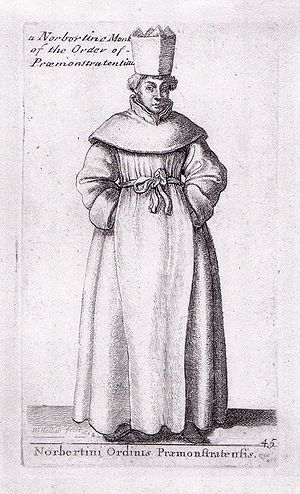
Præmonstratenserordenen
Ordensdragt fra 1700'tallet
Præmonstratenserordenen er en munkeorden, der blev grundlagt af Sankt Norbert. Han grundlagde omkring 1120 klosteret Prémontré i nærheden af Laon i Nordfrankrig. Hensigten var at forene munkenes udadvendte liv med prædiken og sjælesorg med augustinerreglens mere indadvendte. Ordenen blev stadfæstet af pave Honorius 2. 1126 og fik hurtigt stor udbredelse især i det nordøstlige Tyskland, hvor den arbejdede for kristendommens udbredelse blandt venderne. Ordenen blev bragt til Danmark af Ærkebiskop Eskil, der grundlagde Tommarps kloster i Skåne. Størst betydning i Danmark fik Børglum kloster.